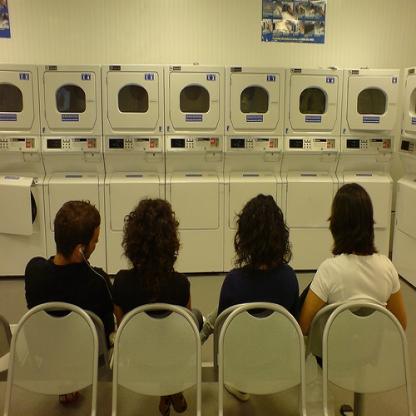
Scene: Indoor